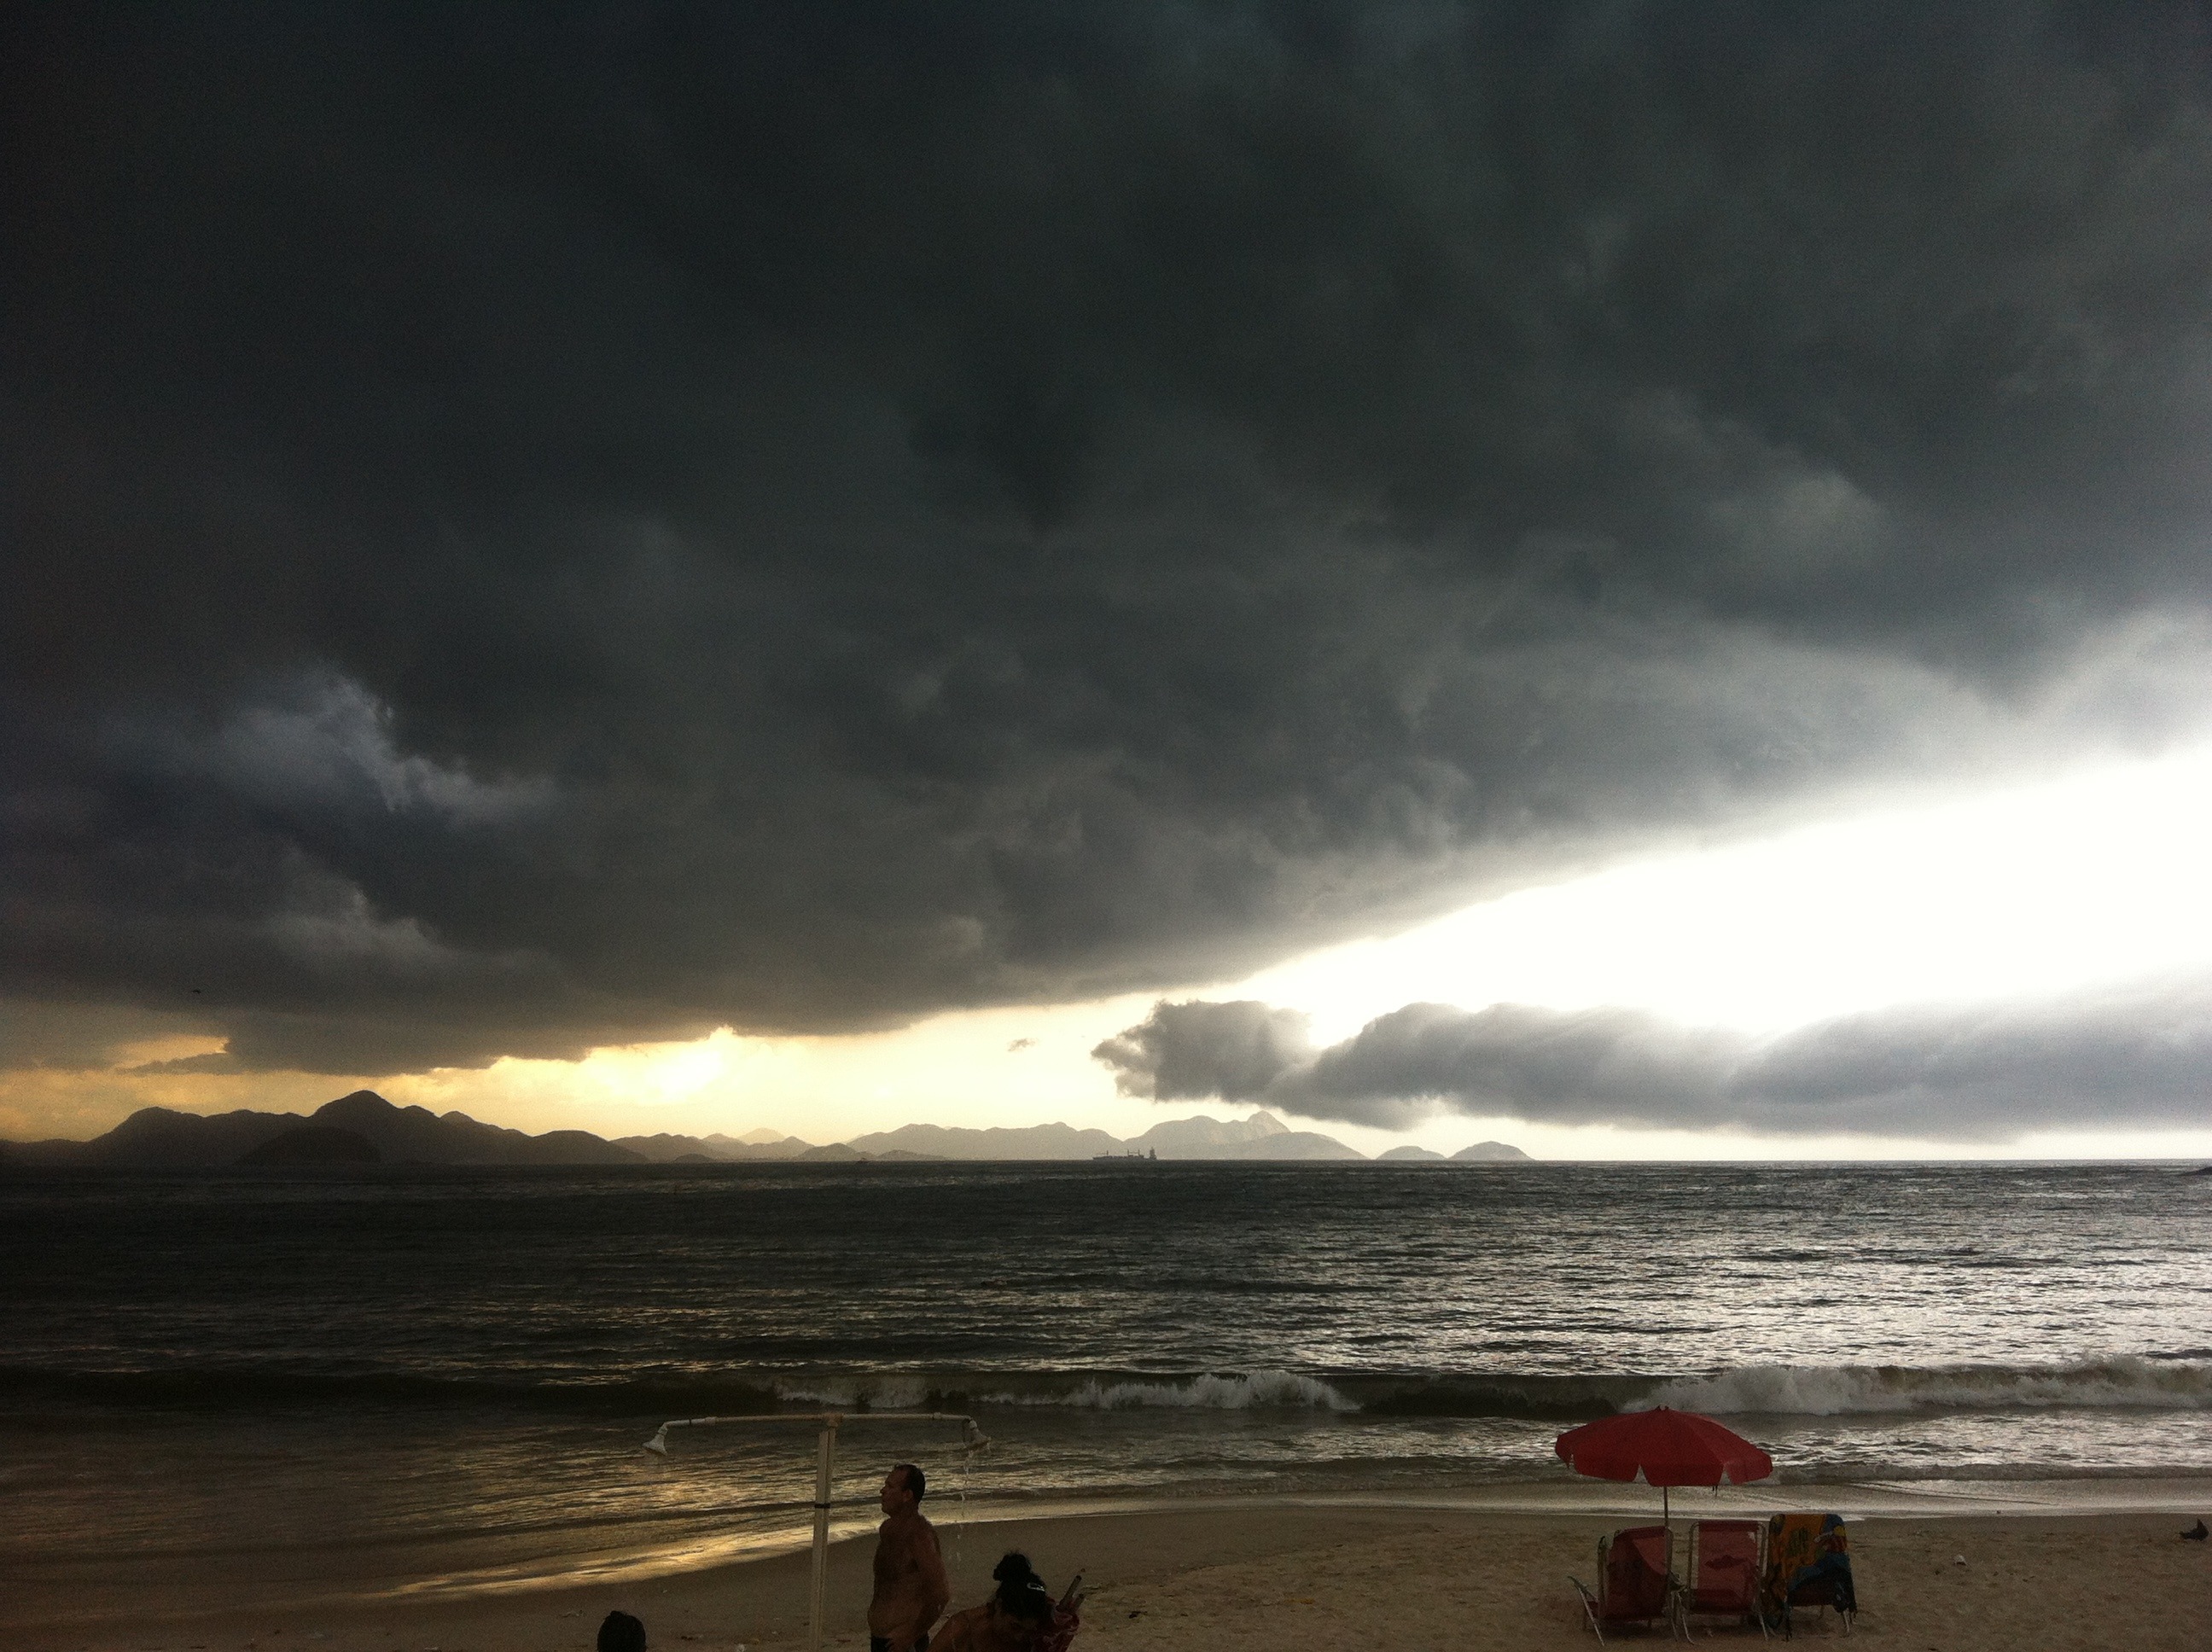
beach, sea, coast, water, ocean, horizon, cloud, sky, rain, shore, wave, raindrop, dusk, weather, storm, body of water, wind wave